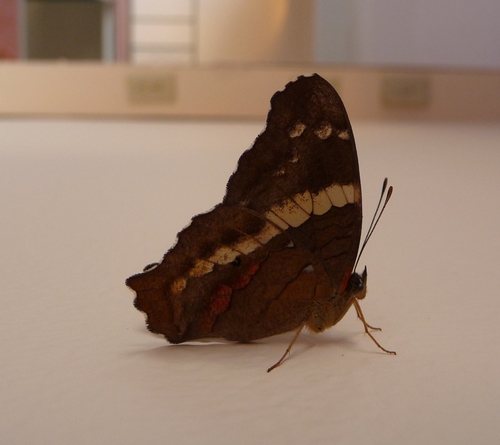
Scientific name: Anartia fatima
Common name: Banded peacock
Family: Nymphalidae
Order: Lepidoptera
Pollinator type: Primary pollinator
Habitat: Open areas and gardens
Geographic range: South America
Conservation status: Least Concern